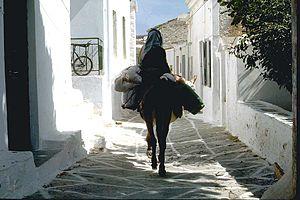
L’architecture cycladique se retrouve non seulement dans l'archipel grec des Cyclades, mais aussi dans celui voisin des Sporades, ce qui conduit parfois à la désigner comme l’« architecture insulaire grecque », bien qu'on ne retrouve ces maisons blanchies à la chaux et dépouillées d’ornementation dans aucune autre île de Grèce.
Kythnos est une île des Cyclades occidentales, entre Kéa et Sérifos, située à 52 milles marins du Pirée. Elle a une superficie de 99 km² pour un littoral de 97 km. En 2001, elle compte 1608 habitants. Elle est aussi parfois appelée Thermia.